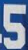
Number: 5